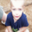
Label: boy